Minneapolis–Saint Paul

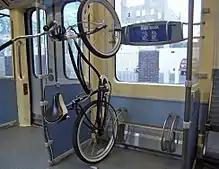
Bicycle rack on the METRO Blue Line LRT

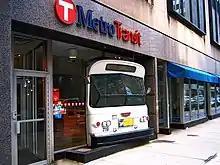
Metro Transit storefront, Minneapolis

Metro Transit, by far the area's biggest bus service provider, owes its existence to the old streetcar lines in the area. Metro Transit provides about 95% of the public transit rides in the region, with over 900 buses, while some suburbs have other bus services. The University of Minnesota, Twin Cities operates a free bus system between its campuses. This system includes the Campus Connector bus rapid transit line, which travels between the Minneapolis and Saint Paul campuses by a dedicated bus line and throughout the two campuses on normal access roads. The METRO Blue Line LRT (light rail) began operations in June 2004, connecting downtown Minneapolis, Minneapolis–Saint Paul International Airport and the Mall of America in Bloomington. It was followed by the METRO Red Line BRT (bus rapid transitway) in 2013 connecting the Mall of America with Lakeville along Cedar Avenue through the southern suburbs. The METRO Green Line LRT connecting downtown Minneapolis, the University of Minnesota campus and downtown Saint Paul along University Avenue opened in 2014. Metro Transit operates all three lines. The Northstar Line commuter rail line connecting Minneapolis with Big Lake opened in 2009.